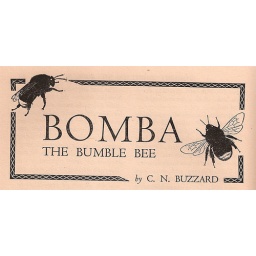
Found in a Daily Mail Annual for boys and girls from the 1940s.